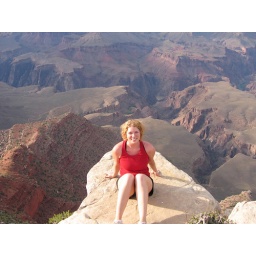
small green dots below are full sized trees